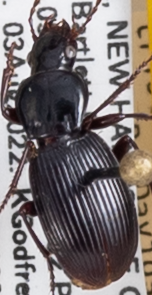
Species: Pterostichus tristis
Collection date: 2022-08-17
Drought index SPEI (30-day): -0.9
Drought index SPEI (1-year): -0.9
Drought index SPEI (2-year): -1.69